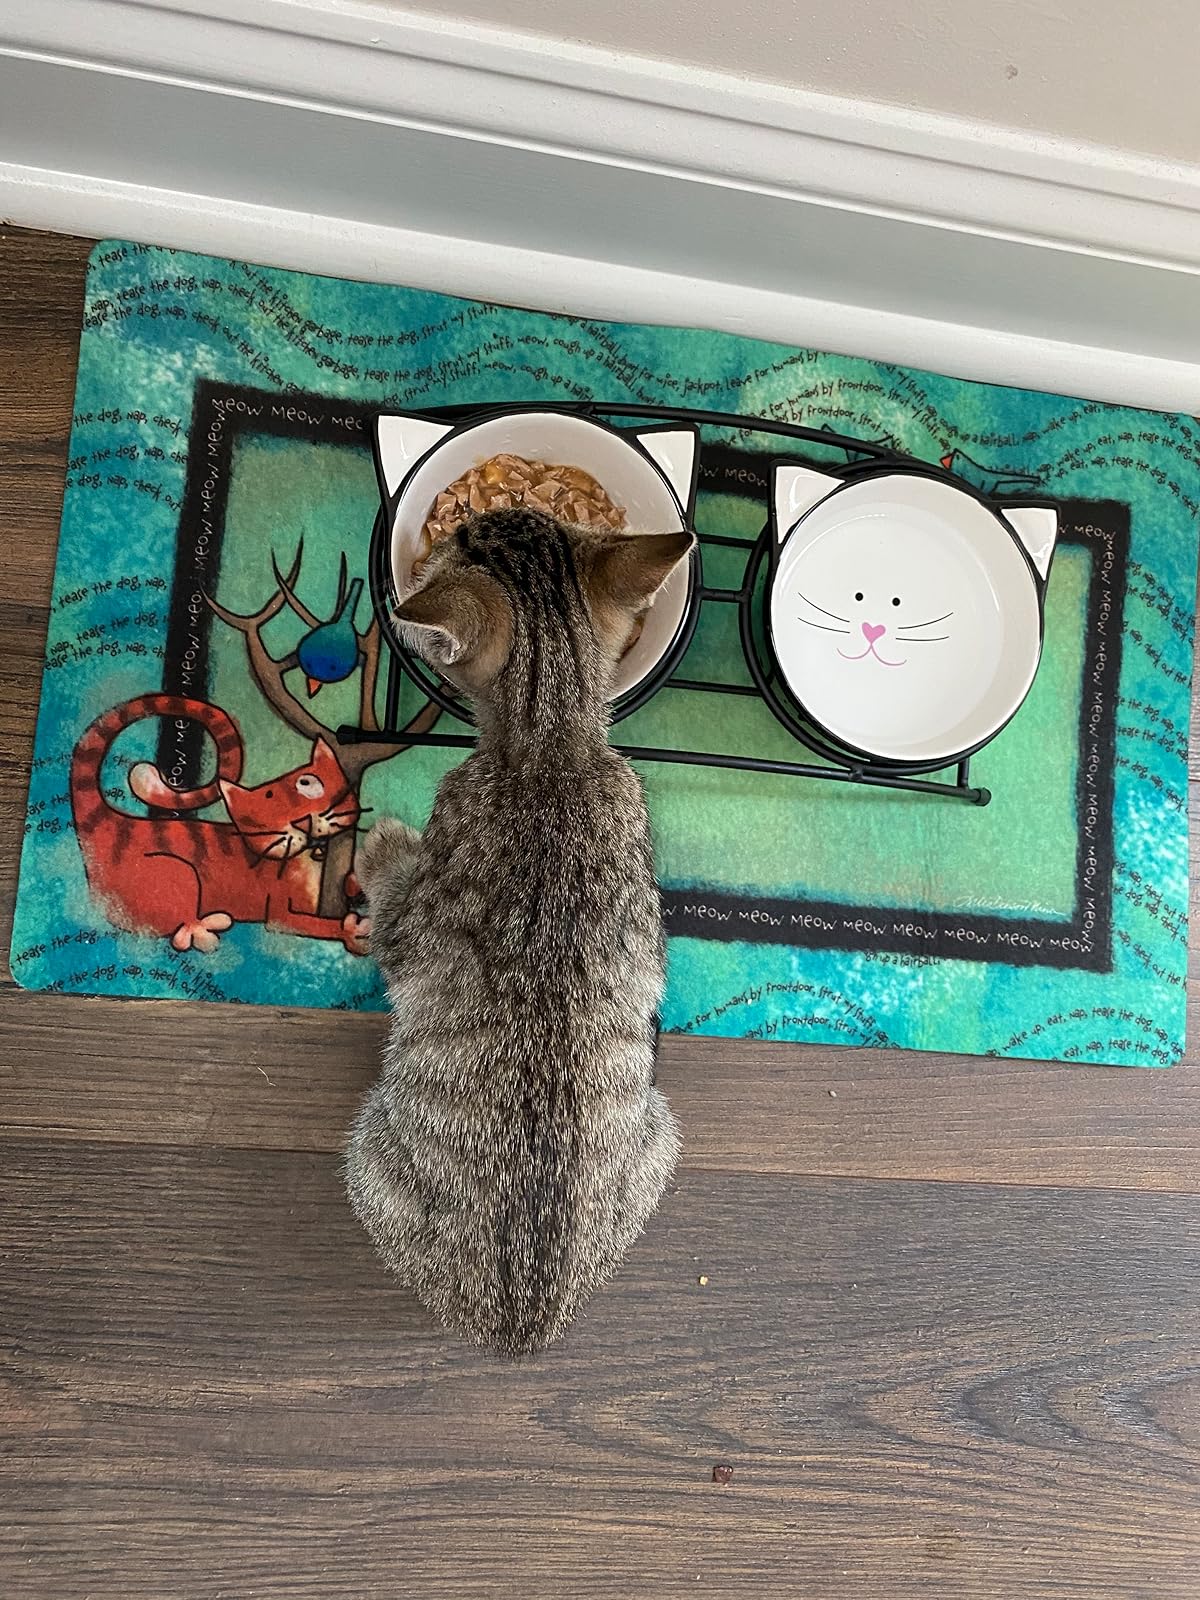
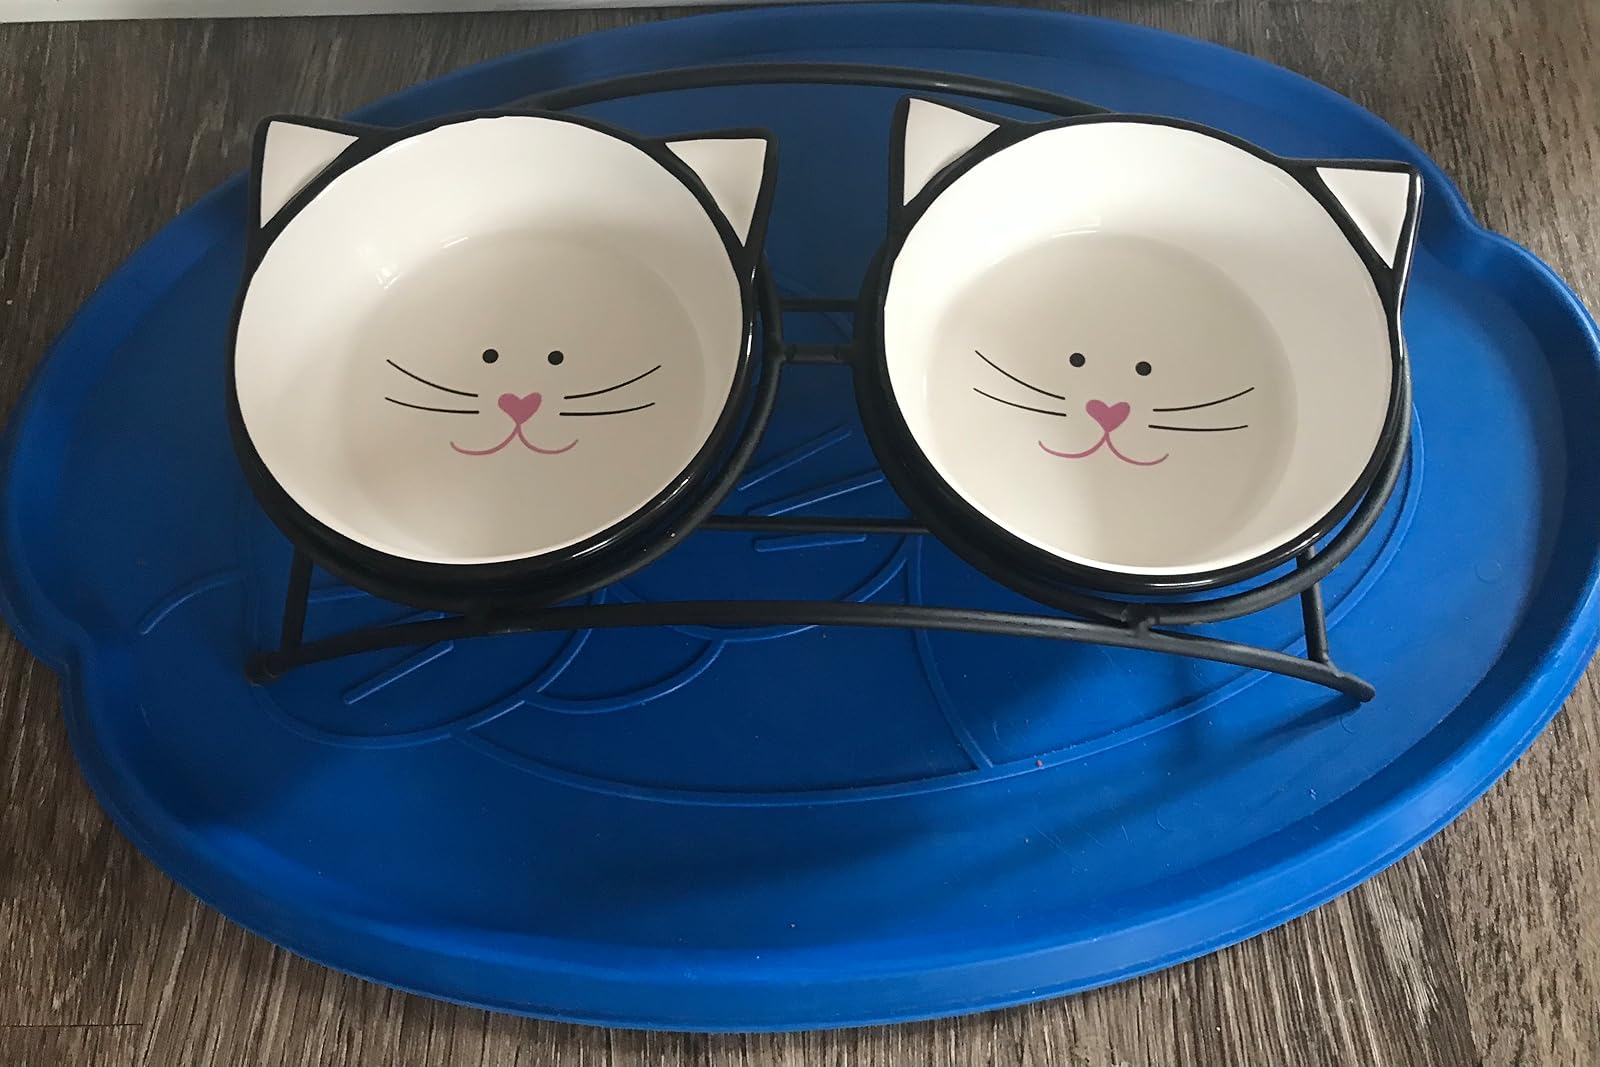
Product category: items_bowl
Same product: yes